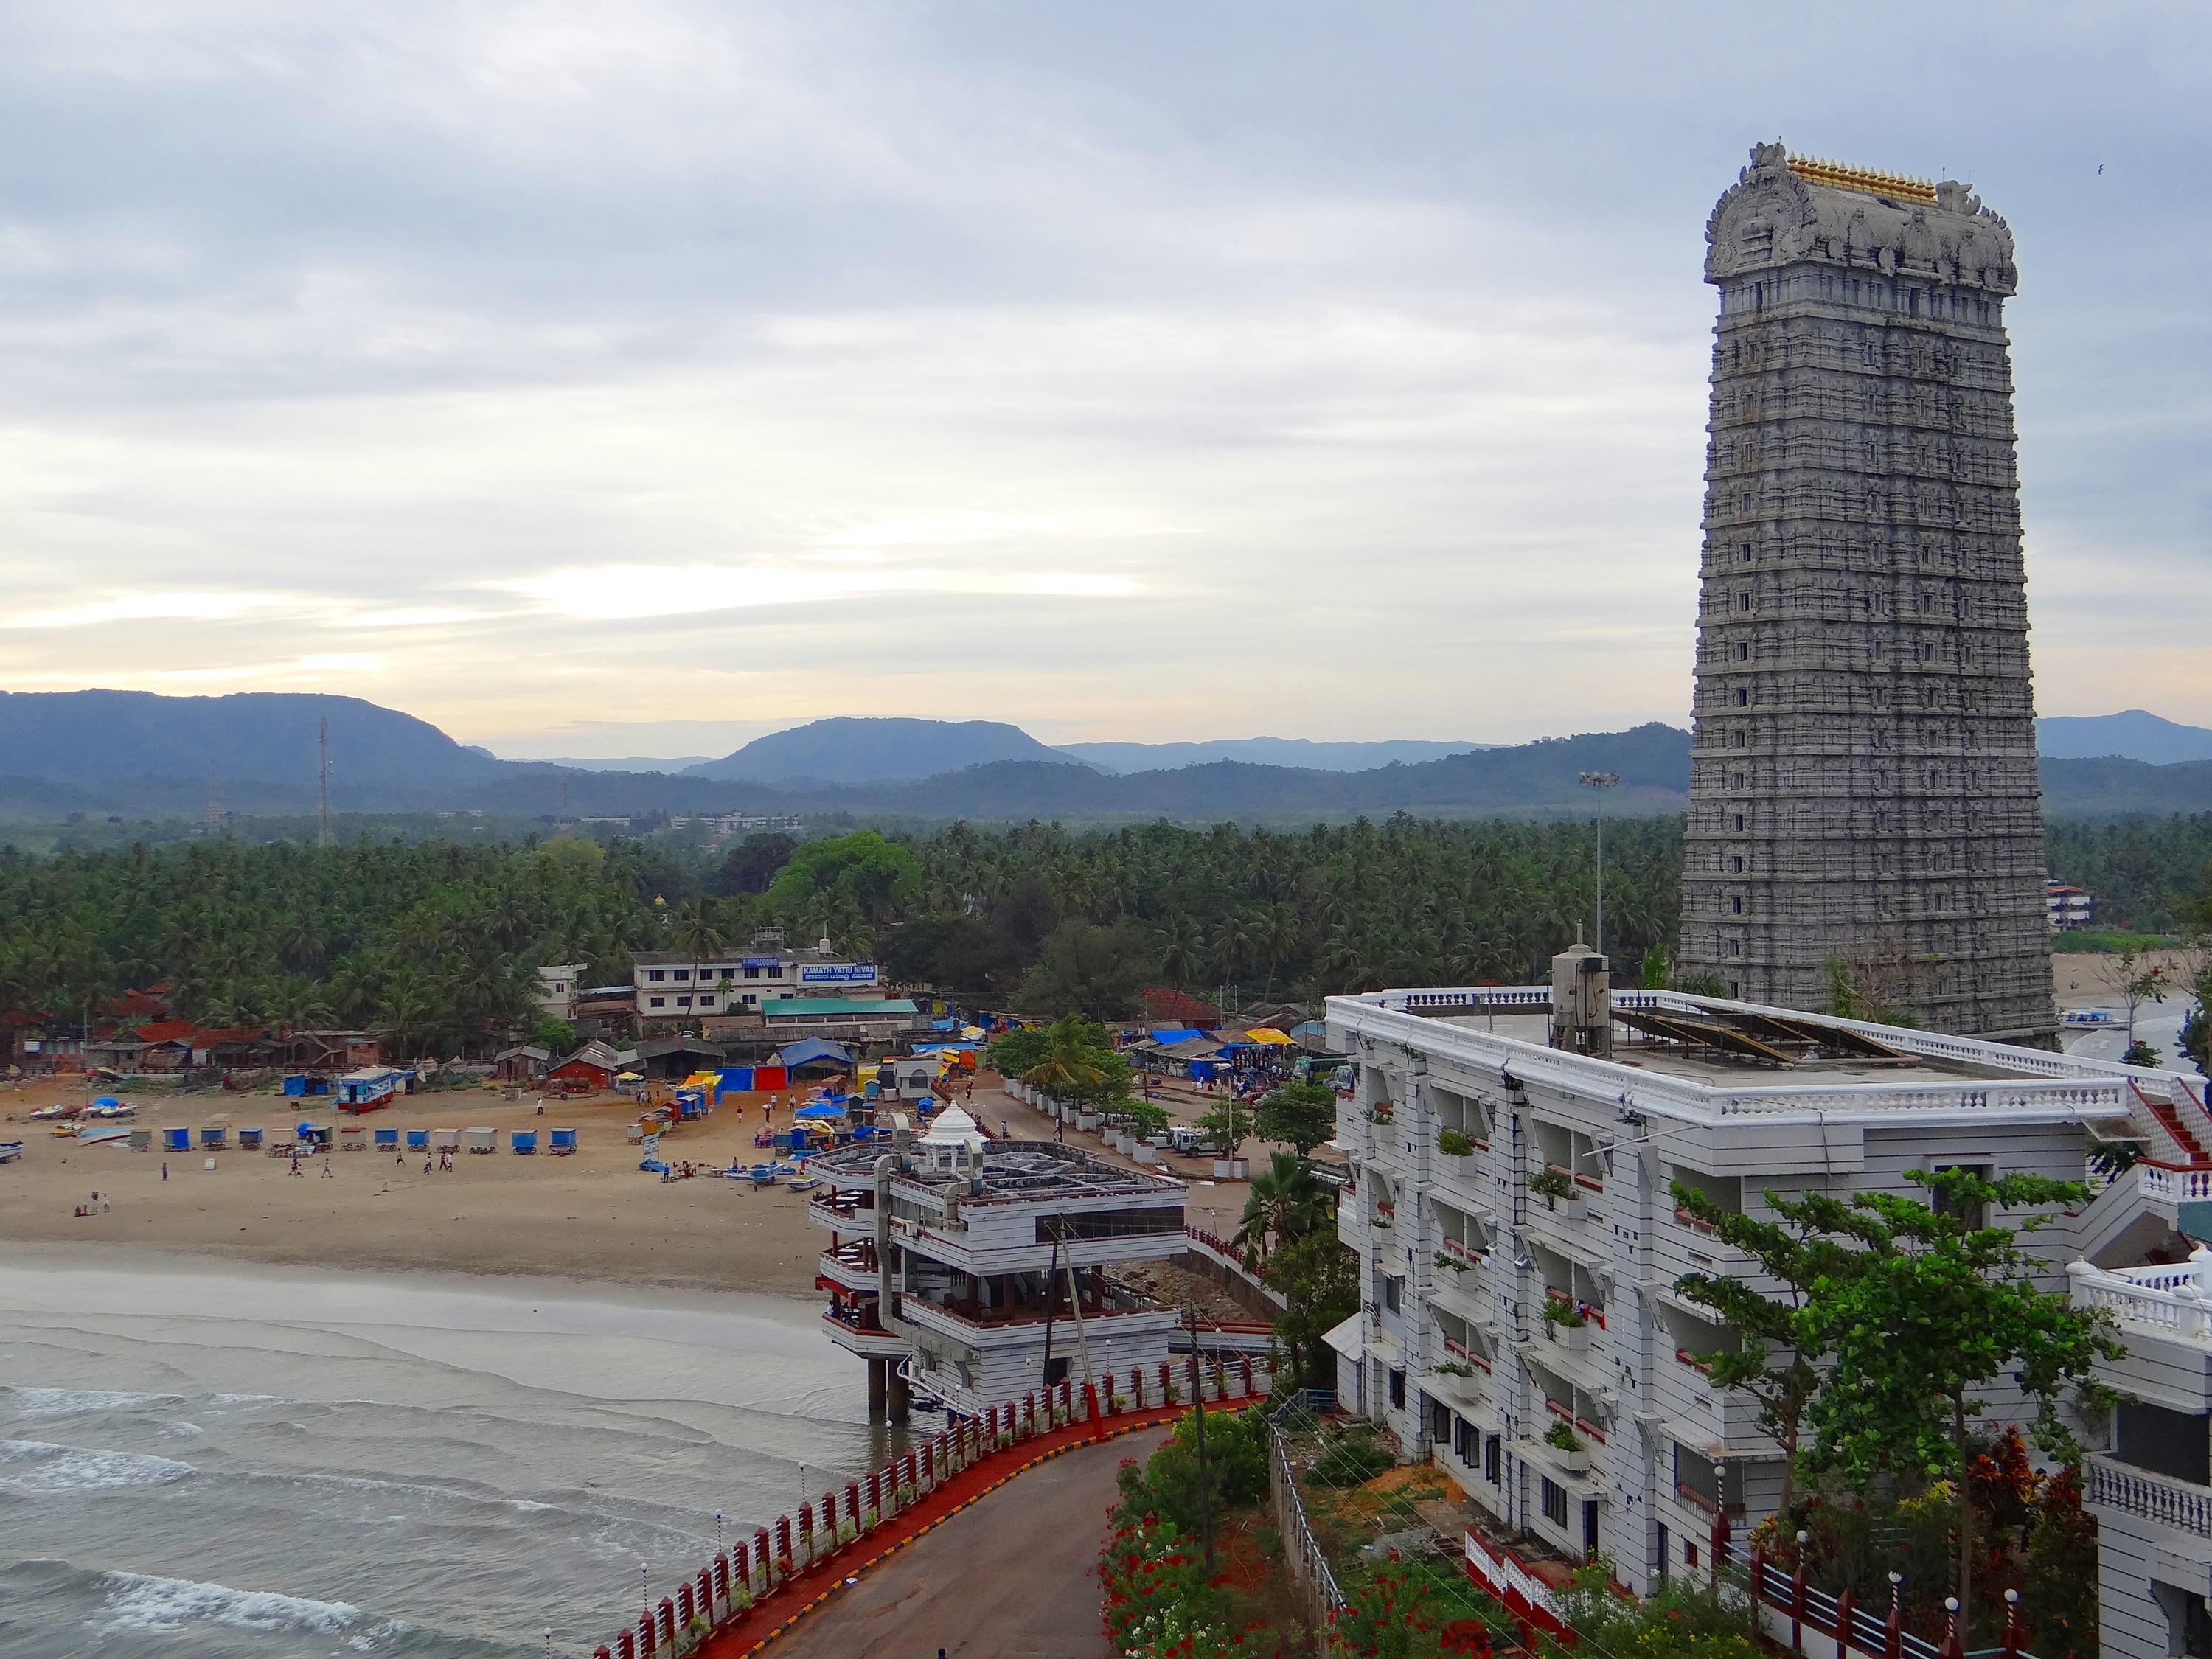
beach, sea, coast, architecture, structure, building, old, city, walkway, vacation, tower, landmark, historic, tourism, design, temple, india, aged, karnataka, architecture design, gopuram, murudeshwar